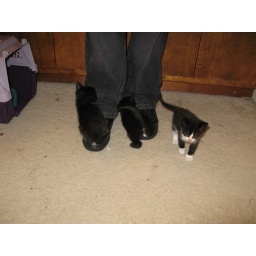
When we come in to the kitten room (our bathroom) they come running to us. They're getting really well socialized.